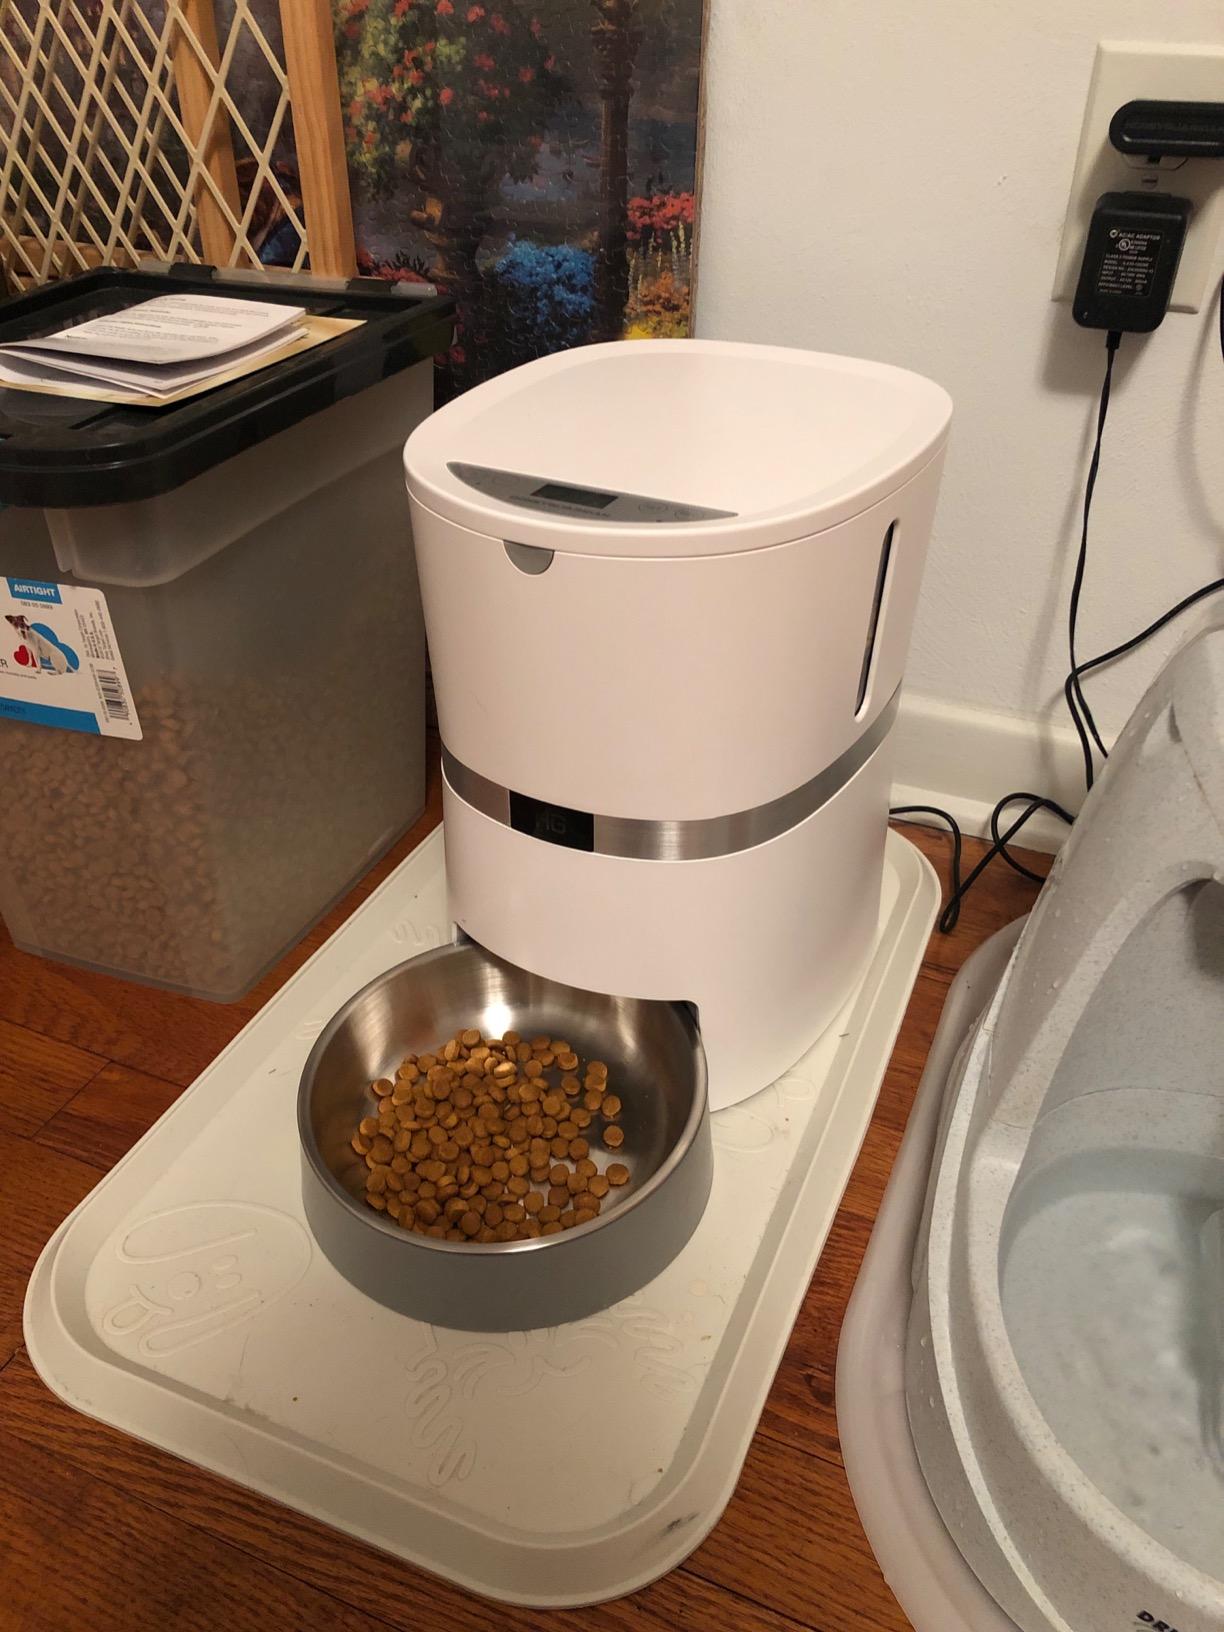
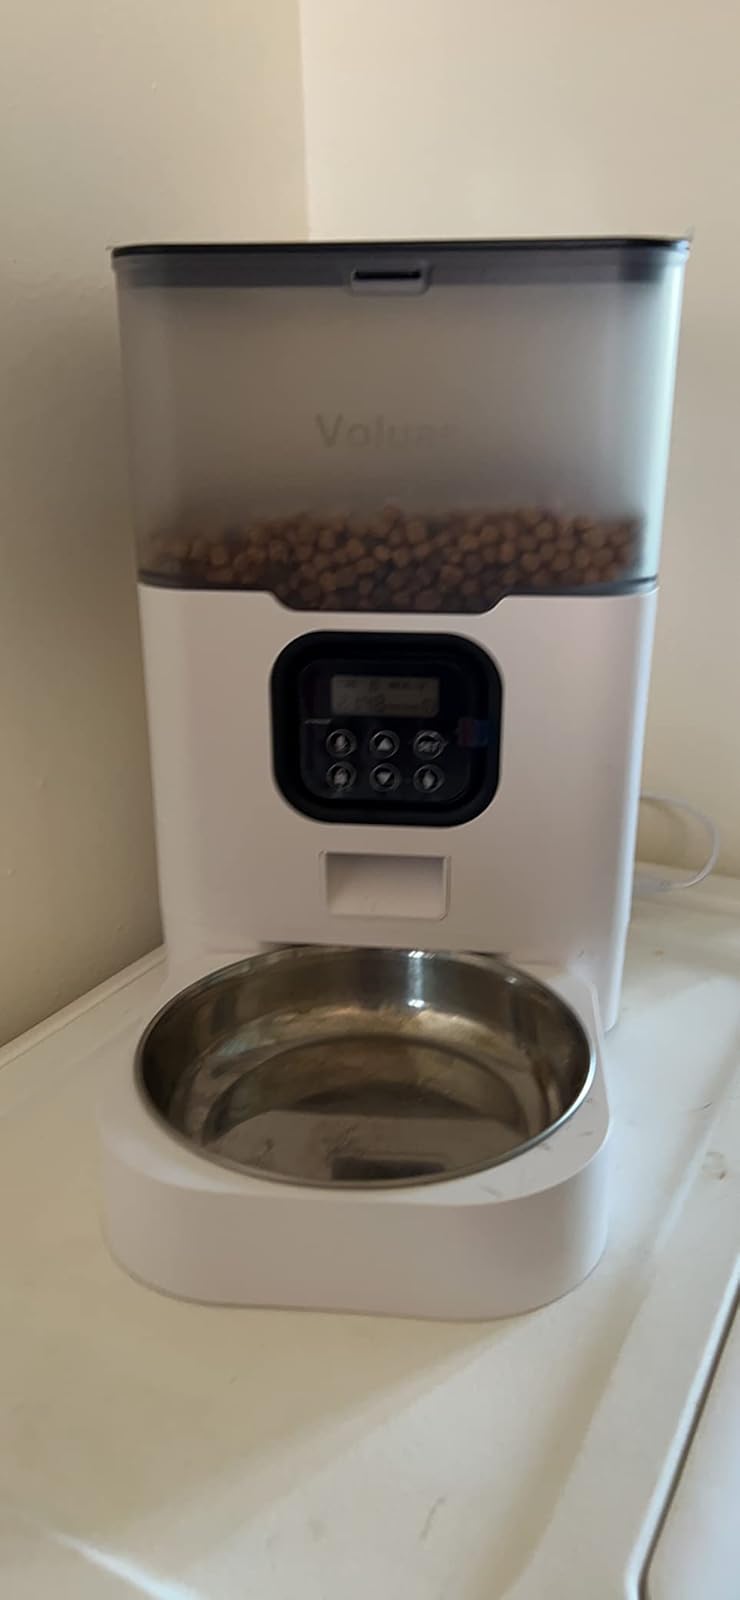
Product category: items_feeder
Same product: no